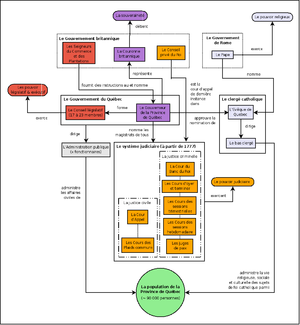
L'Acte de Québec est la deuxième loi parlementaire constitutive de l'administration britannique au Canada après la proclamation royale de 1763. Essentiellement, elle reconnaît aux Canadiens français le droit de conserver leur langue, leur droit civil et leur religion catholique. Ayant reçu la sanction royale le 22 juin 1774, l'Acte de Québec a été abrogé en grande partie pour être remplacé par l'Acte constitutionnel en 1791.